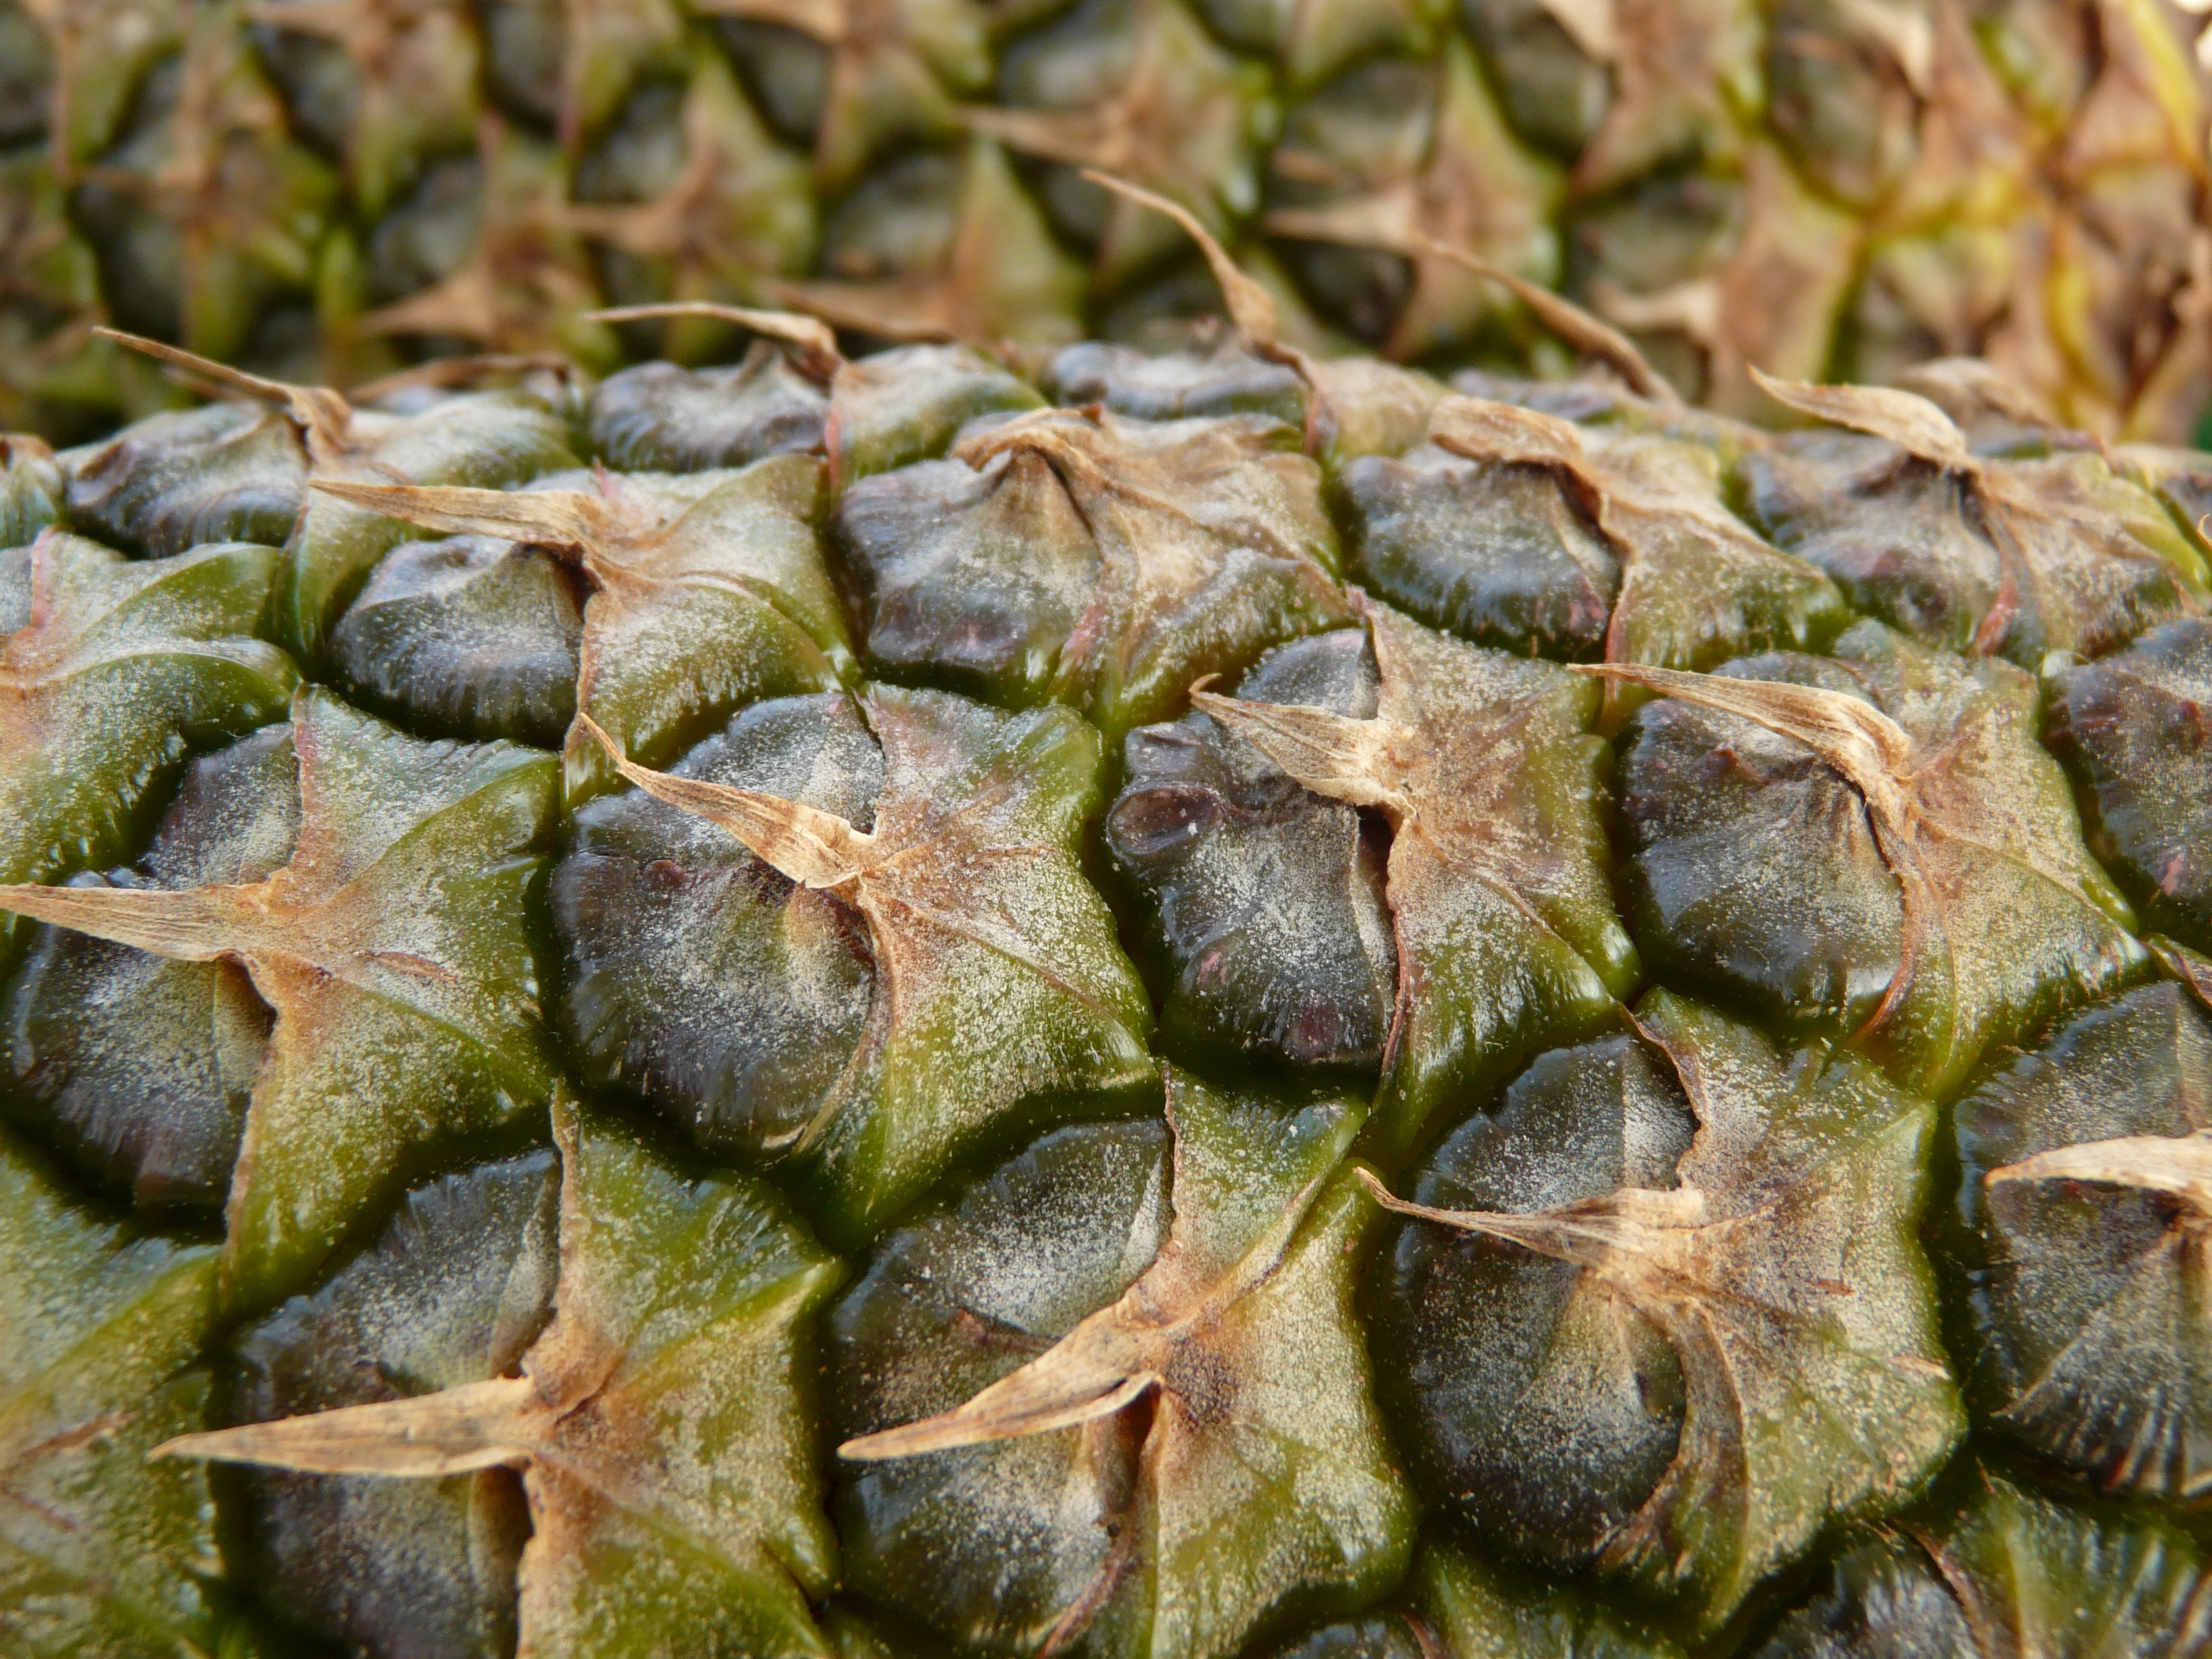
plant, fruit, sweet, leaf, dish, food, produce, vegetable, macro, healthy, close, pineapple, thistle, vitamins, flowering plant, land plant